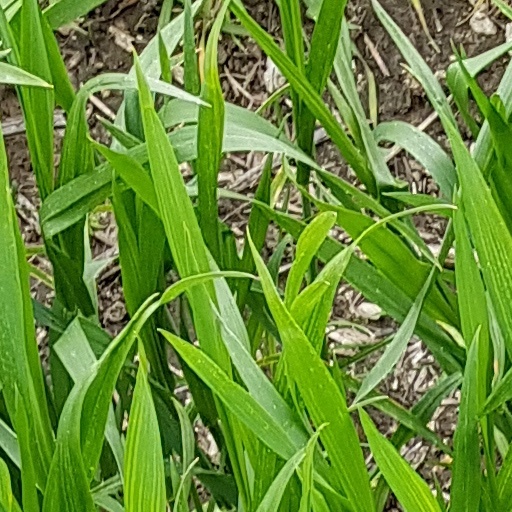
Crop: wheat